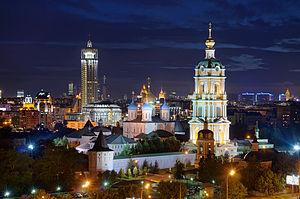
Vue nocturne du monastère Novospassky à Moscou, en Russie. Imagerie à grande gamme dynamique composée de trois clichés, d'une exposition totale de 51 secondes. Русский: Вид на Новоспасский монастырь. Москва, Россия. Съемка производилась в режиме HDR (расширенном световом диапозоне) путем съемки трех кадров ввиду невозможности получить снимок хорошего качества в обычном режиме из-за очень яркой подсветки колокольни и собора. Длина совокупной выдержки 51 сек. This is a photo of a cultural heritage object in Russia, number: 7710355000 This template and pages using it are maintained by the Russian WLM team. Please read the guidelines before making any changes that can affect the monuments database! Bosanski: Noćna panorama manastira Novospaski u Moskvi, Rusija. Čeština: Noční pohled na Novospasský klášter v Moskvě, Rusko. Magyar: A moszkvai Novoszpaszkij kolostor esti látképe Italiano: Vista notturna del Monastero Novospasskij a Mosca in Russia. 한국어: 모스크바 노보스파스키 수도원의 야경. Bahasa Melayu: Pemandangan malam Biara Novospassky di Moscow, Rusia.
Le monastère Novospasski est l'un des monastères fortifiés de l'Anneau d'or, au sud-est de Moscou.